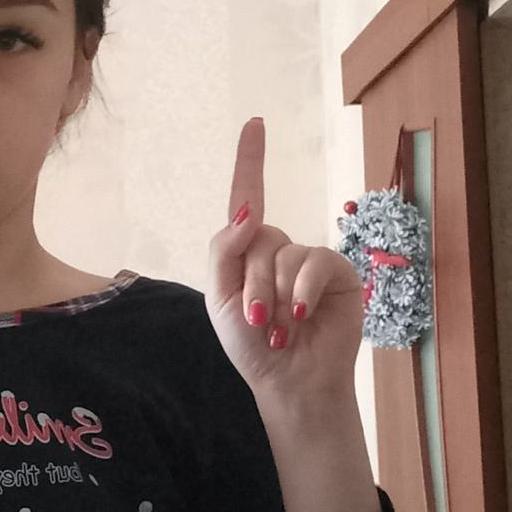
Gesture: one